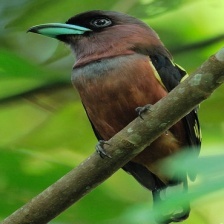
Species: BANDED BROADBILL
Scientific name: EURYLAIMUS JAVANICUS